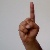
The image shows a hand gesture representing the letter 'D' in Indian Sign Language.